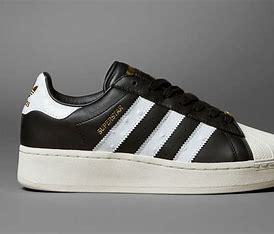
Brand: adidas
Model: originals Adidas Originals Superstar